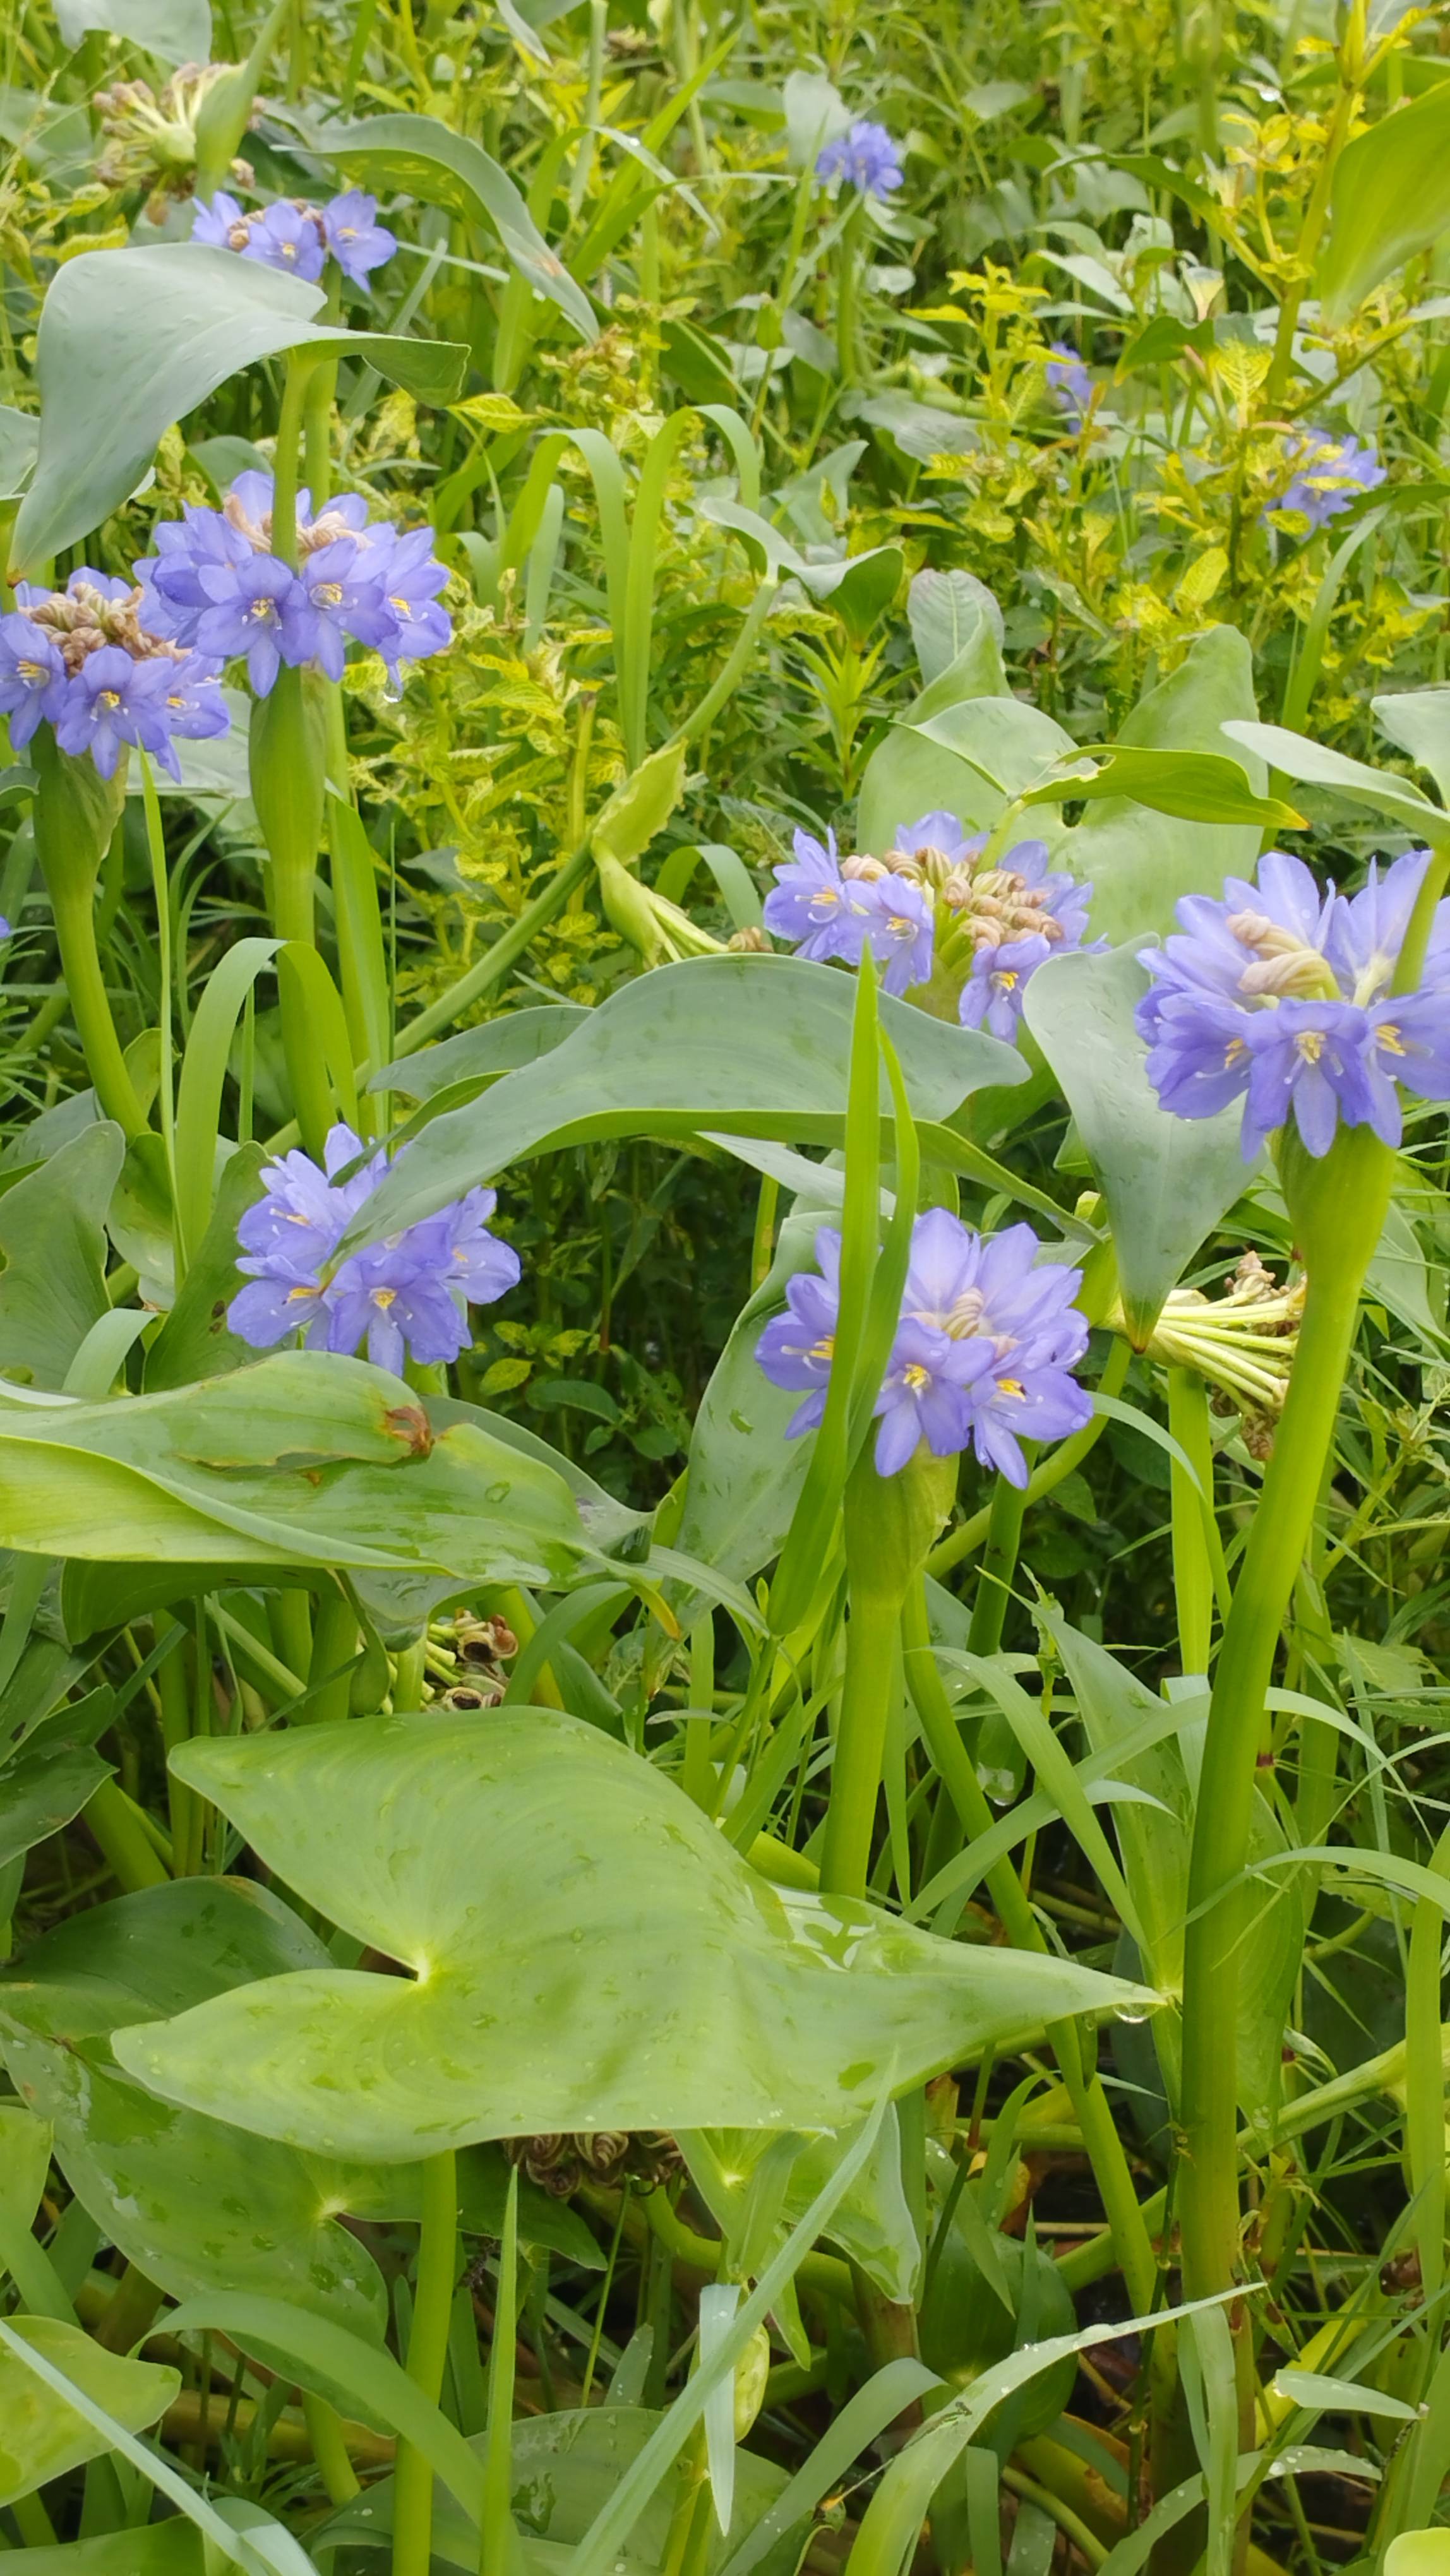
Species: Heartleaf False Pickerelweed (Monochoria korsakowii)